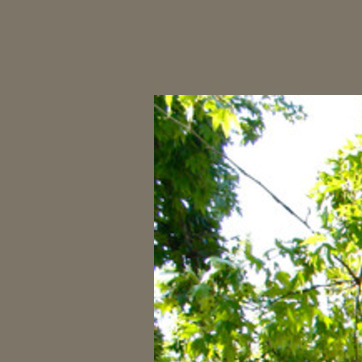
Material: foliage